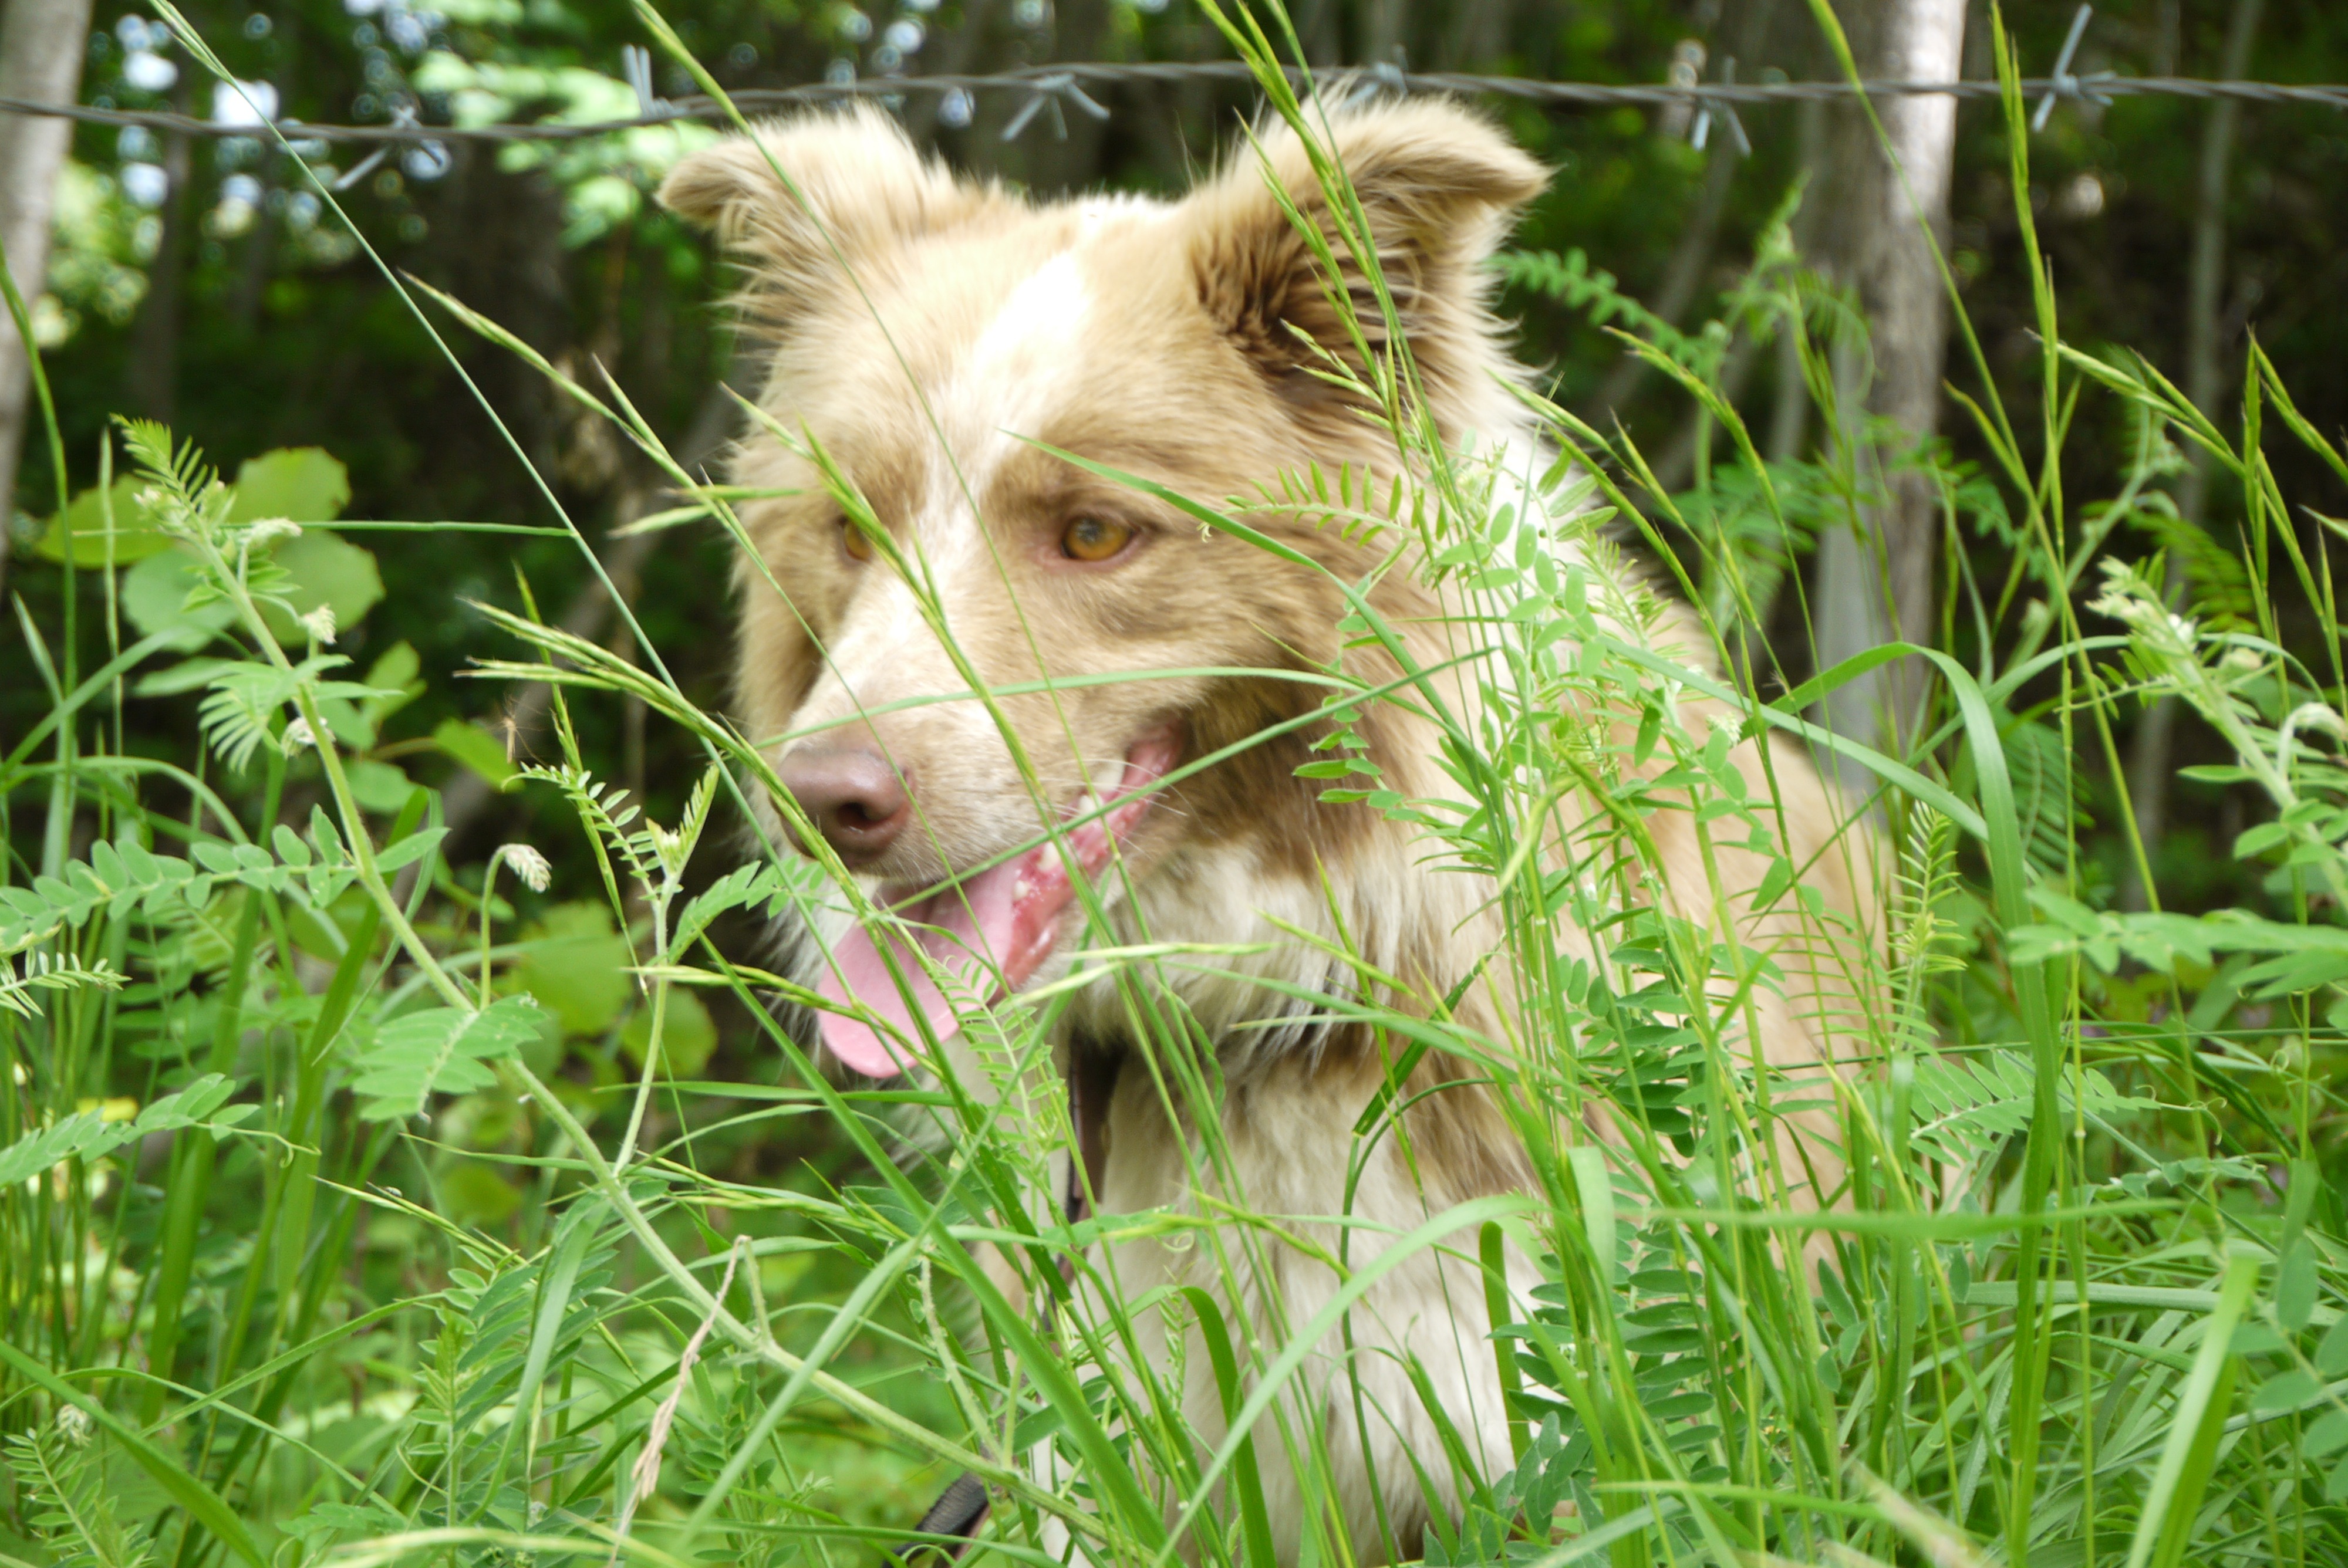
nature, grass, plant, meadow, puppy, dog, animal, cute, canine, wildlife, pet, fur, young, green, mammal, fauna, outdoors, whiskers, snout, happy, domestic, adorable, dog breed, doggy, grass family, dog like mammal